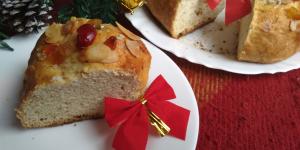
roscon de reyes sin gluten